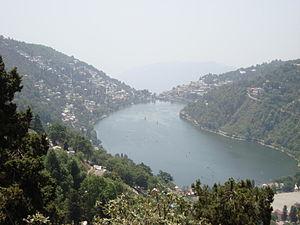
Le district de Nainital est un district de l'état d'Uttarakhand en Inde.